Rangi Chase (rugby league, born 1918)

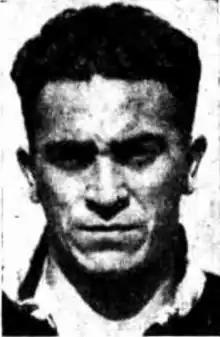
Picture of Chase in the Brisbane Telegraph on 20 June 1938.

He played in the opening match of the tour against New South Wales at the Sydney Cricket Ground before a crowd of 28,303. New Zealand lost the match 25–12 after leading by 8 points to 3 at halftime.